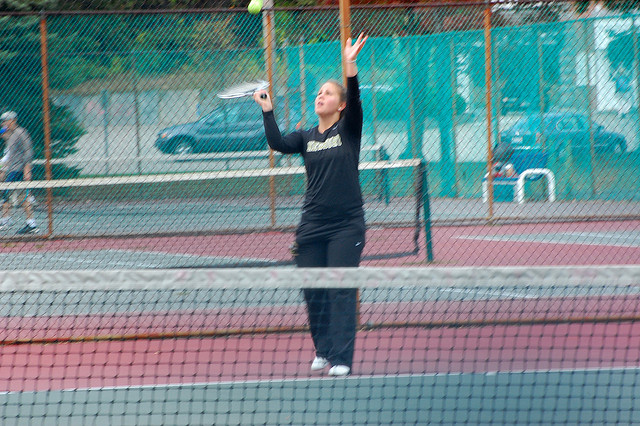
một nữ vận động viên tennis đang luyện tập phát bóng ở trên sân